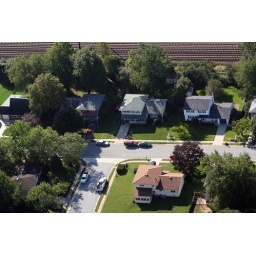
Taken from a small plane over our house in Newark